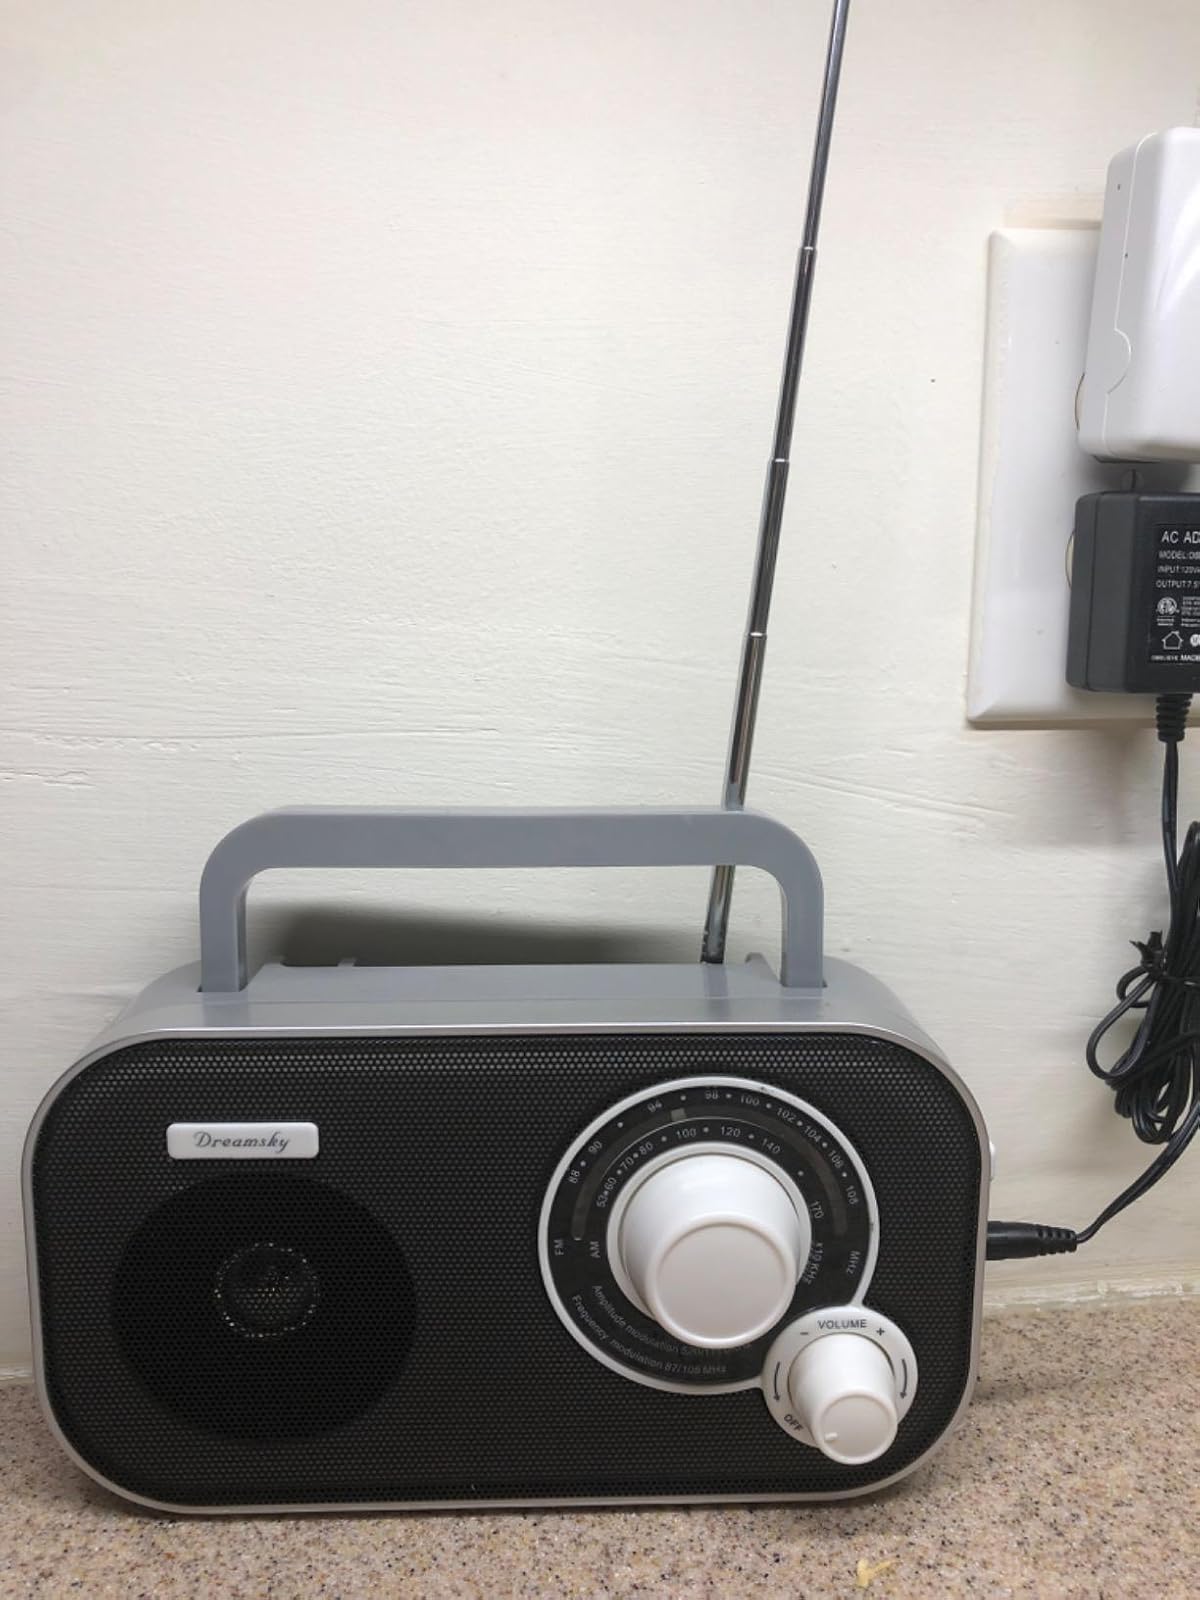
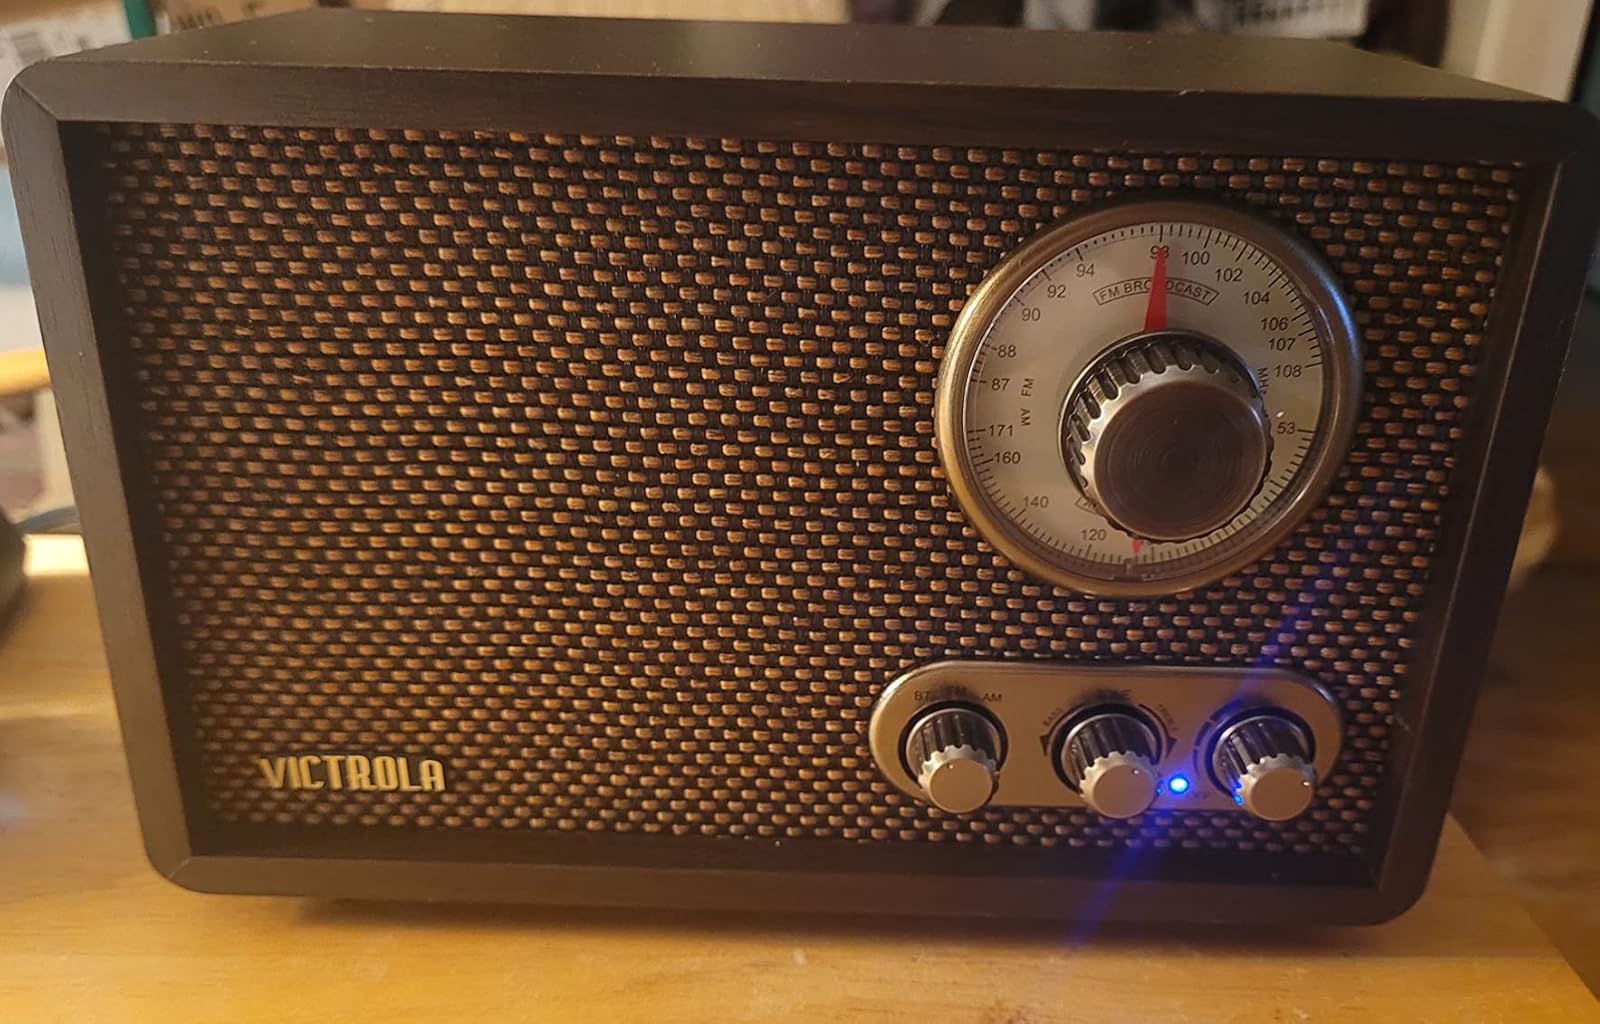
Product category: radio
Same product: no